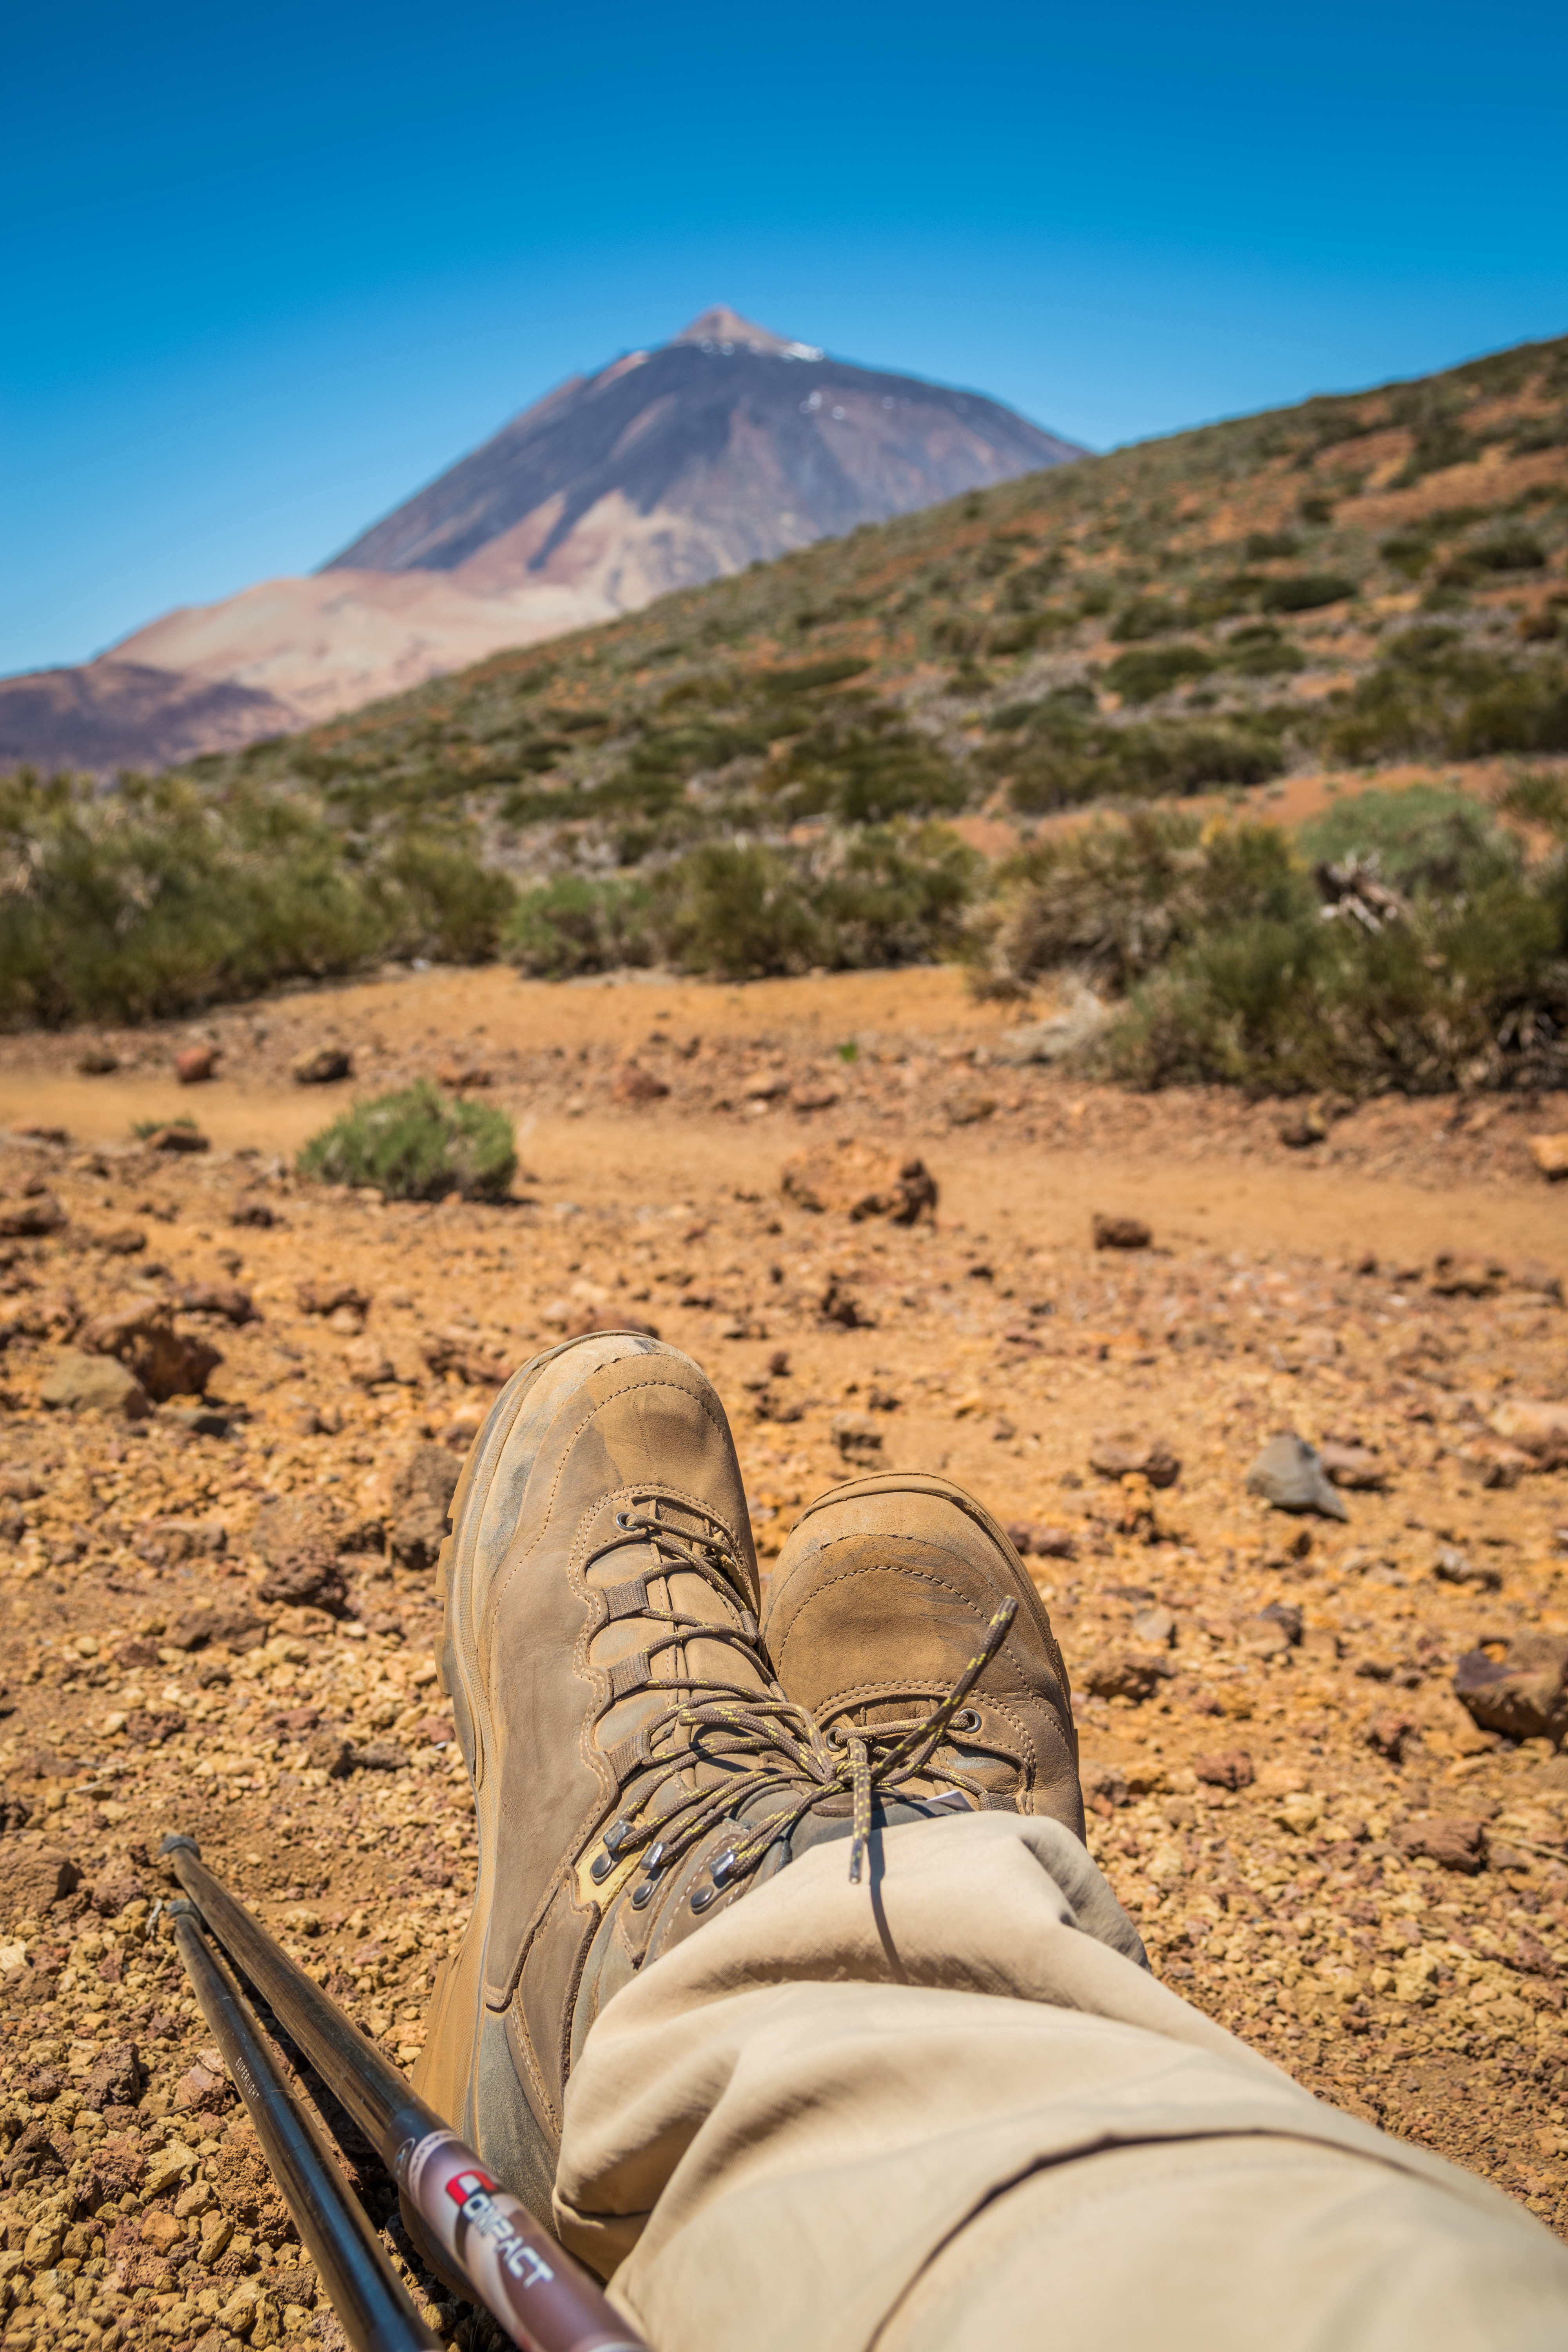
landscape, sea, sand, rock, wilderness, walking, mountain, hiking, desert, adventure, soil, rest, geology, plateau, tenerife, lava, ecosystem, wadi, canary islands, volcanic rock, lava fields, teide national park, pico del teide, natural environment, aeolian landform, mountainous landforms